Zachary Levi

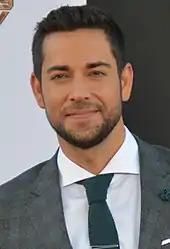
Levi at the premiere of "Guardians of the Galaxy" in July 2014

On February 27, 2011, Levi performed "I See the Light" with Mandy Moore at the 83rd Academy Awards. On June 12, 2016, he performed the title song from "She Loves Me", as part of a medley presented on the 70th Tony Awards. He has also appeared live performing in various programs since he was a child.